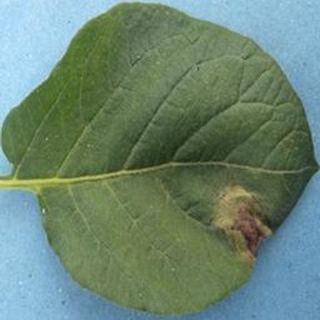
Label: potato_late_blight